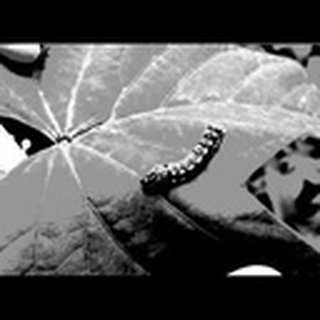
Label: cotton_army_worm